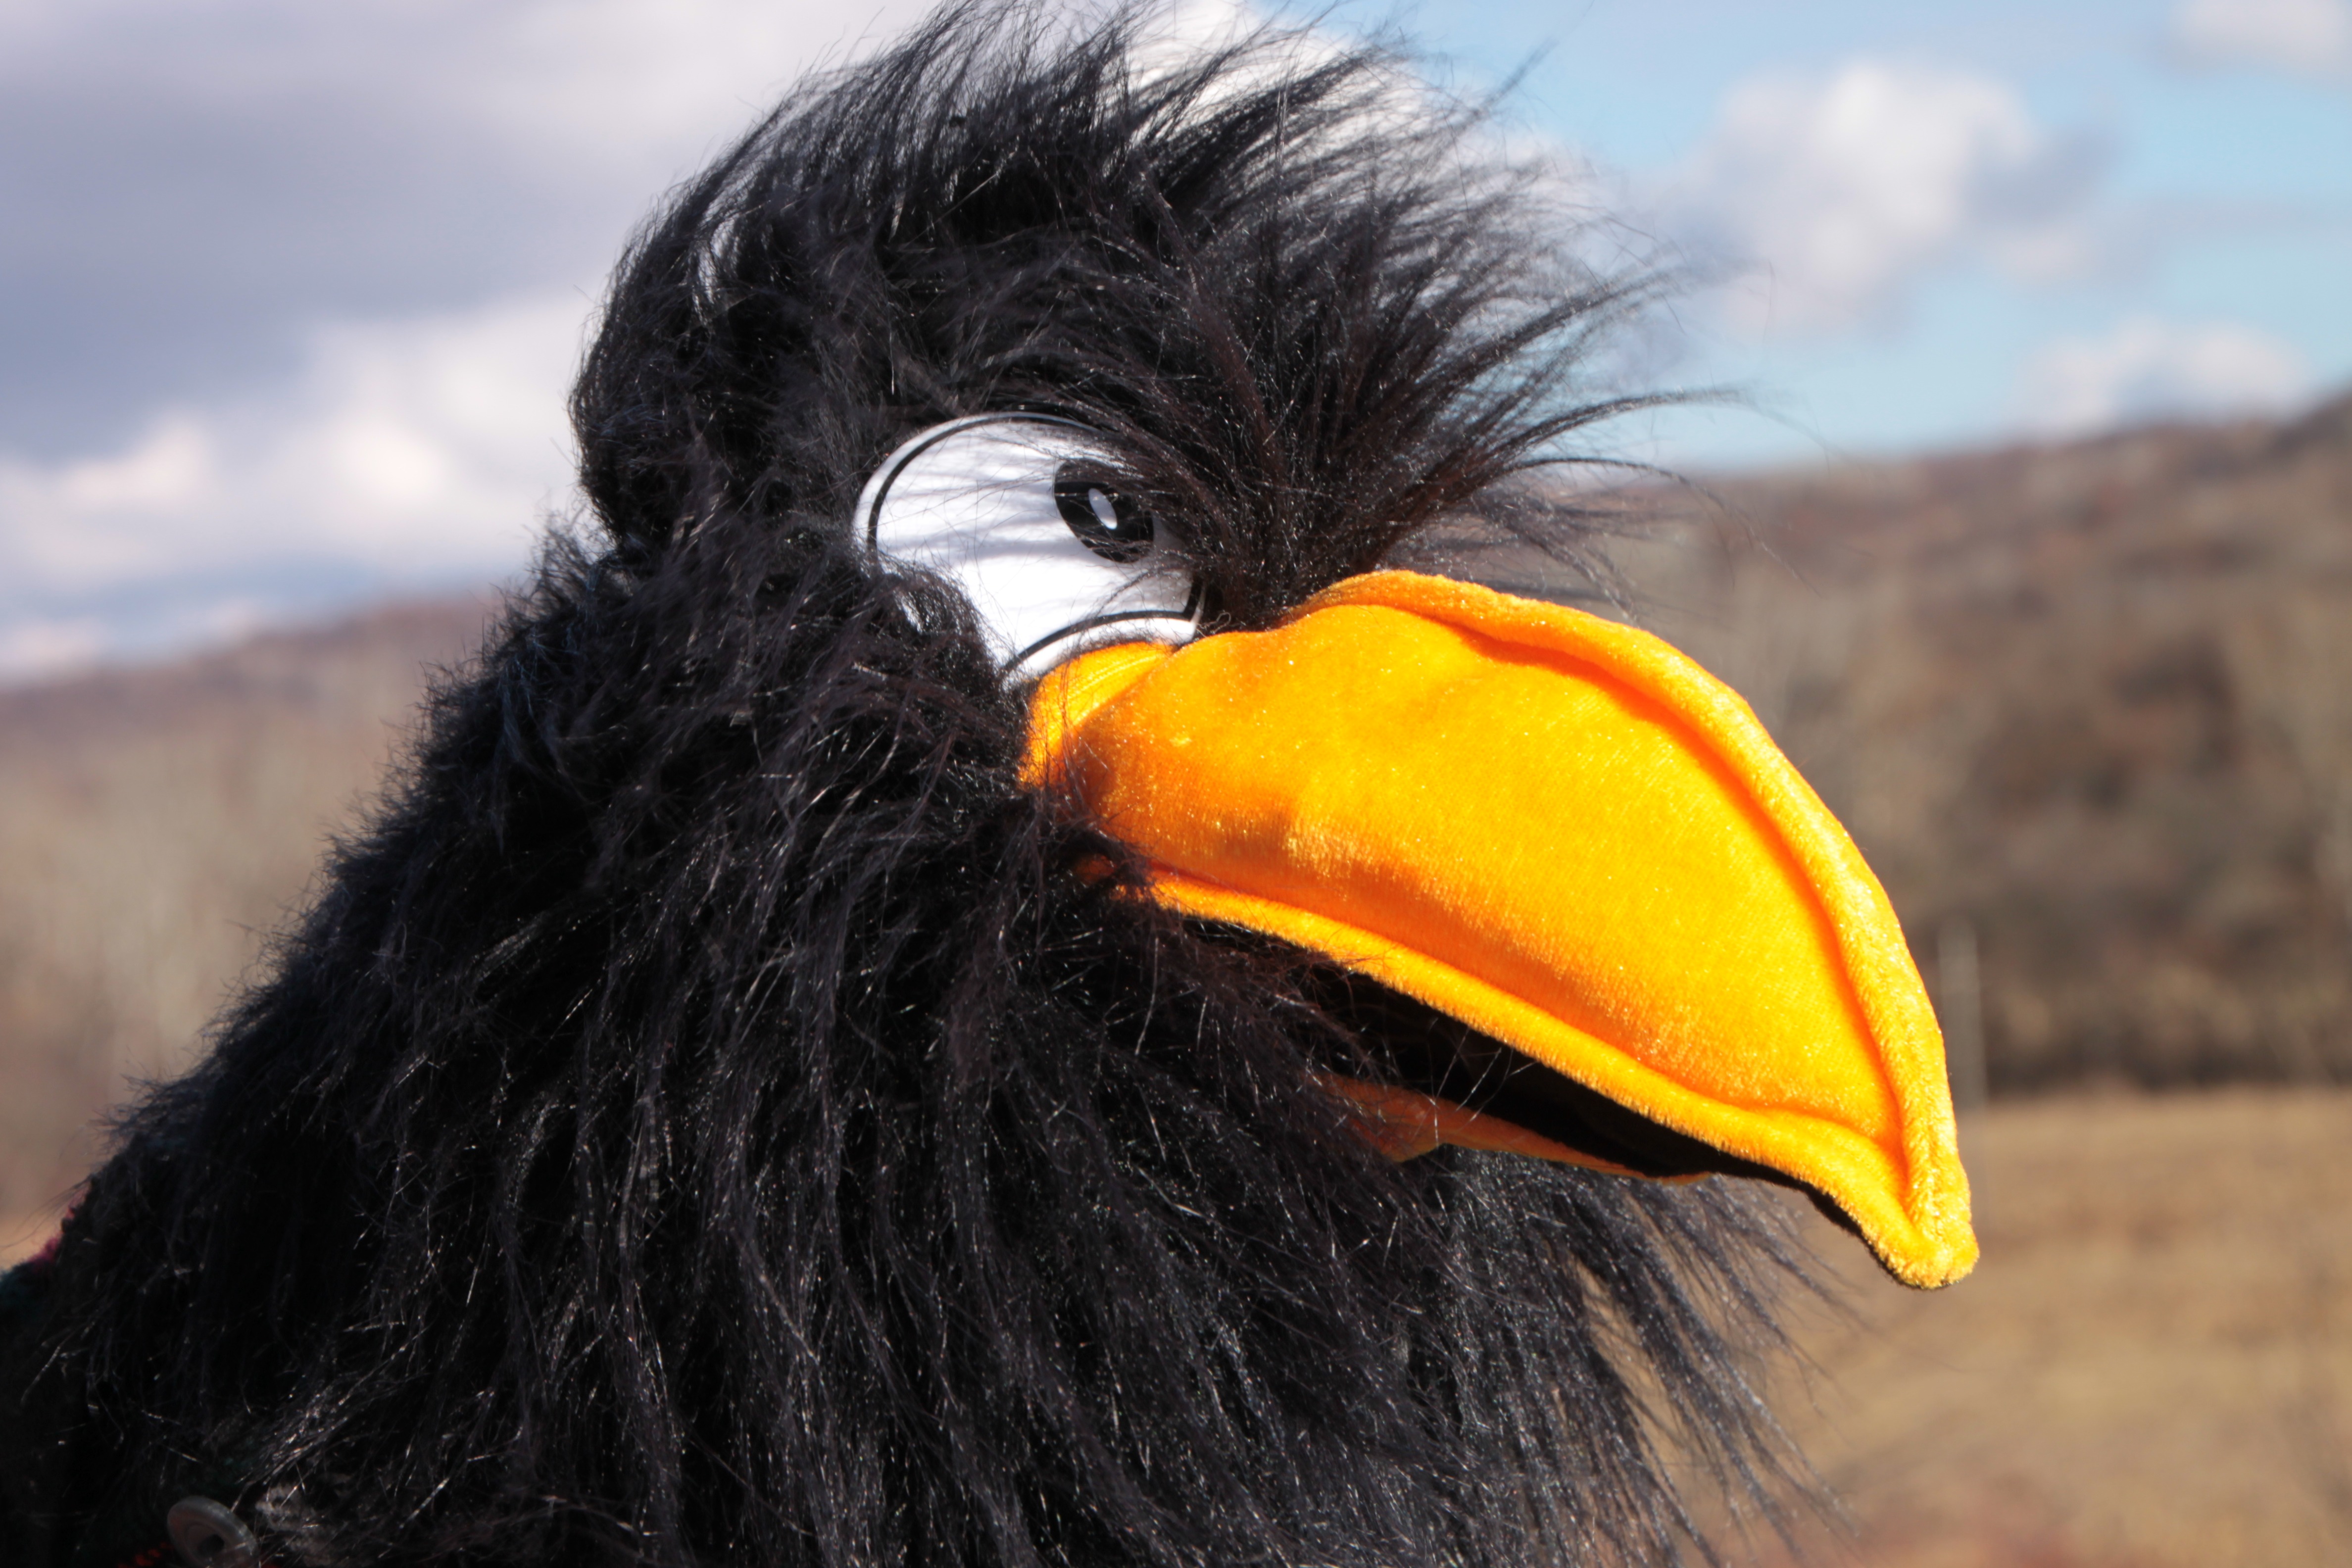
bird, wildlife, beak, black, yellow, fauna, crow, close up, puppet, stuffed, toys, vertebrate, funny, plush, games, flightless bird